Mutt and Jeff

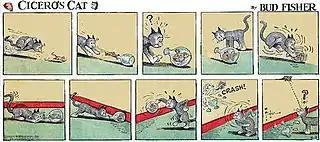
Bud Fisher's "Cicero's Cat" (August 7, 1942).

Starting on October 27, 1926, the Sunday page included a topper strip about Cicero, Mutt's son. On December 3, 1933, the topper began to focus on Cicero's pet, Desdemona. Under the title "Cicero's Cat", this pantomime strip ran until 1972.